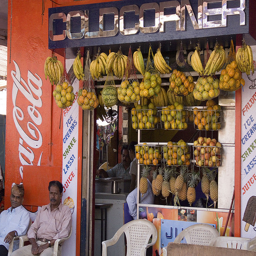
A grocery store with fruits and people seated outside
A fruit store filled with banana's and oranges.
Bananas are on display at a banana stand.
A small shop displays different kinds of fruit.
Two men sit outside a small store/restaurant where fruit is on display.